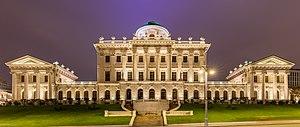
Moscou est la capitale de la Russie et compte environ douze millions six cent mille habitants intra muros sur une superficie de 2 510 km² ce qui en fait la ville la plus peuplée à la fois du pays et d'Europe. Sur le plan administratif Moscou fait partie du district fédéral central et a le statut de ville d'importance fédérale qui lui donne le même niveau d'autonomie que les autres sujets de la Russie. Elle est quasiment enclavée dans l'oblast de Moscou, mais en est administrativement indépendante. Ses habitants sont les Moscovites. Moscou se situe dans la partie européenne de la Russie au milieu d'une région de plaine. Sa latitude élevée lui vaut un climat froid et continental. Le Kremlin, son cœur historique, est édifié sur une colline qui domine la rive gauche de la rivière Moskova.
Alexandre Kantorow est un pianiste français. Il remporte à Moscou le premier prix et la médaille d'or au Concours international Tchaïkovski de piano en juin 2019, lors de sa seizième édition. En février 2020, il reçoit une Victoire de la musique pour son enregistrement de l'Égyptien de Camille Saint-Saëns.
La Maison Pachkov est un palais néoclassique de Moscou, construit par Vassili Bajenov entre 1784-1788 situé rue Mokhovaïa, dans le centre historique de Moscou en face du Kremlin.